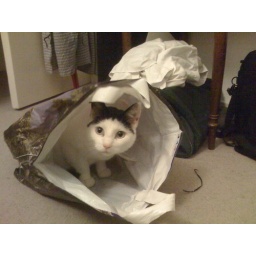
Like a cat in a bag